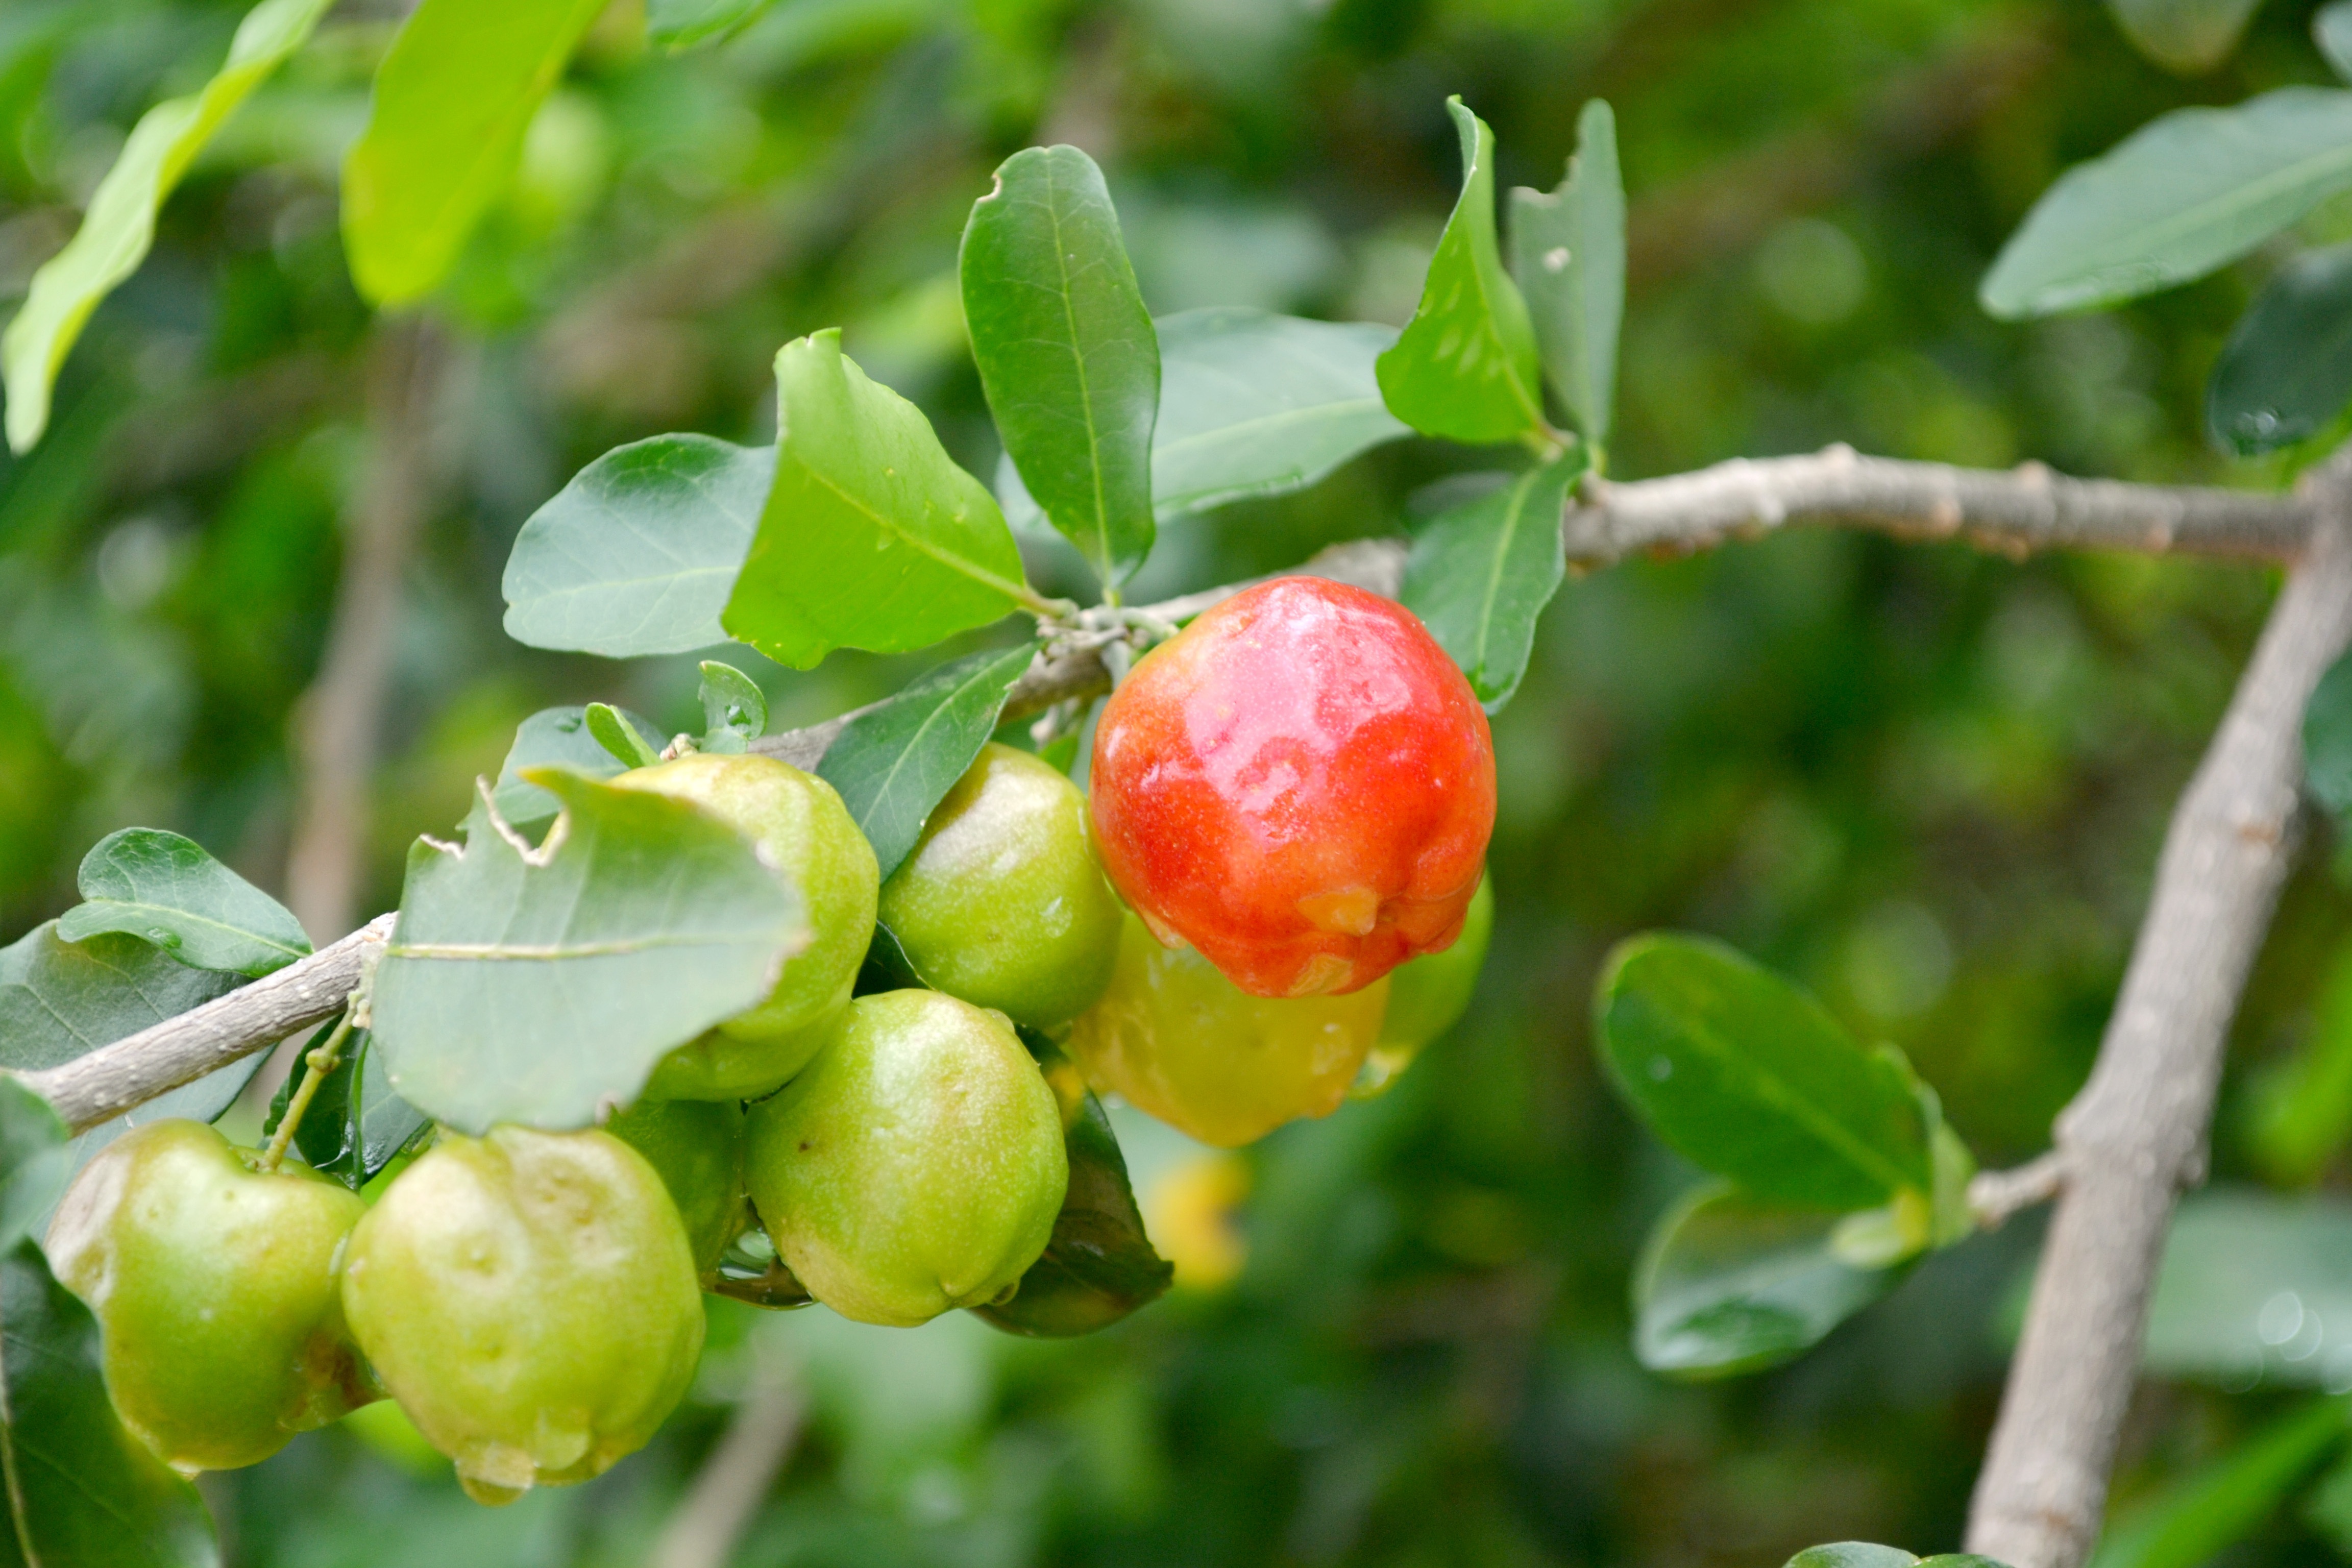
tree, branch, plant, fruit, berry, flower, food, green, produce, evergreen, shrub, brasil, verde, brazil, cherry, frutas, flowering plant, acerola, malpighia, bilberry, land plant, azerola